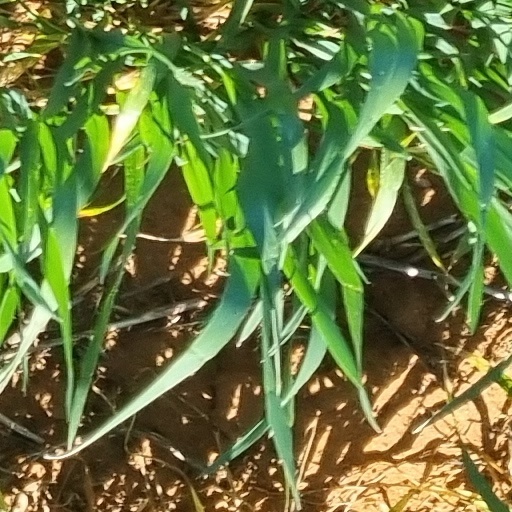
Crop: wheat